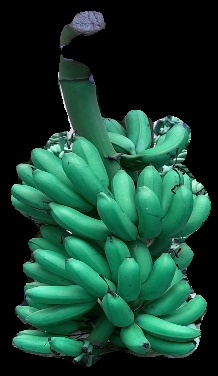
Variety: rasbale
Grade: grade1